Jinjiang railway station

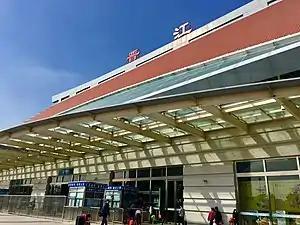

Jinjiang railway station is a railway station in Jinjiang, Quanzhou, Fujian Province, People's Republic of China, on the Fuzhou–Xiamen railway which operated by China Railway Nanchang Group, China Railway Corporation.